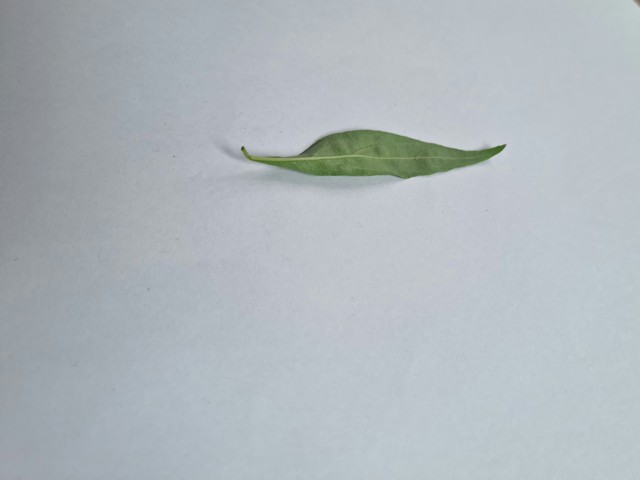
Plant: kalomegh